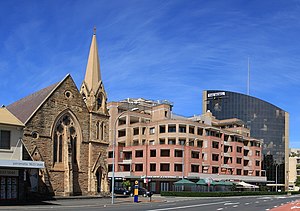
Parramatta
Parramatta er en forstad til den australske by Sydney og det næststørste forretningskvarter i Sydneys metropolområde. Den er beliggende i det centralt-vestlige Sydney ved floden Parramatta River, 23 kilometer vest for Sydney centrum. Parramatta er hovedsæde for lokalregeringsområdet City of Parramatta.